Sky position (RA, Dec in degrees): 151.584, 23.761
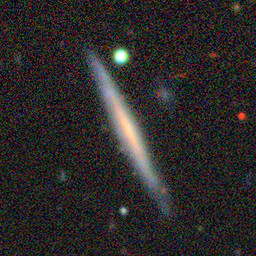
Galaxy morphology: Edge-on Galaxies without Bulge